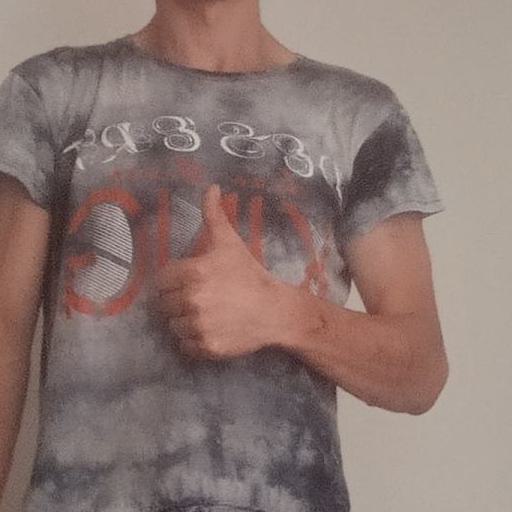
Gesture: like